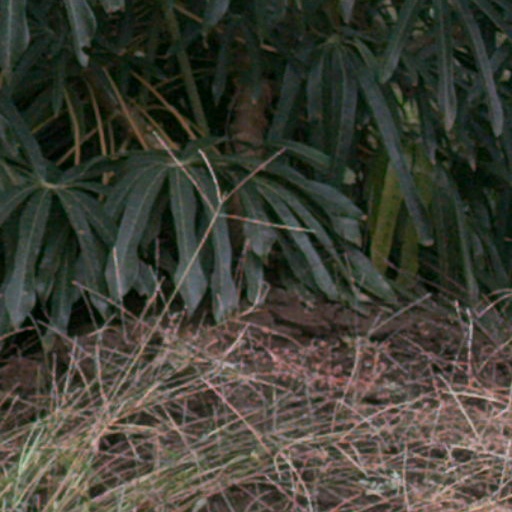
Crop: cassava